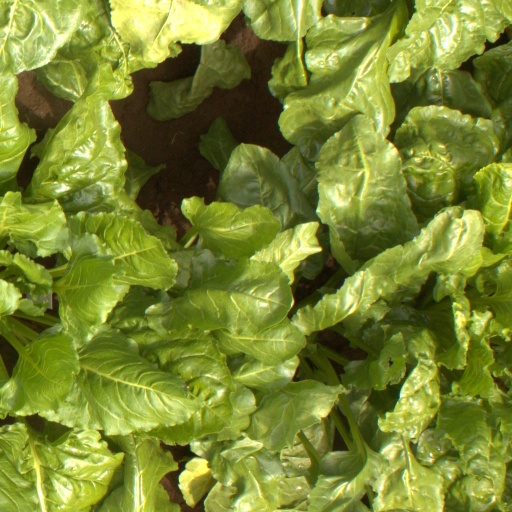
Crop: sugar beet